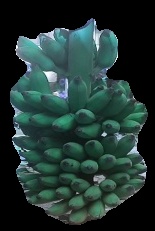
Variety: elakki-bale
Grade: grade2